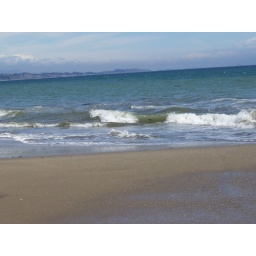
I love how at this beach you could see the different depths of the water by how blue and turquoise the water turned.